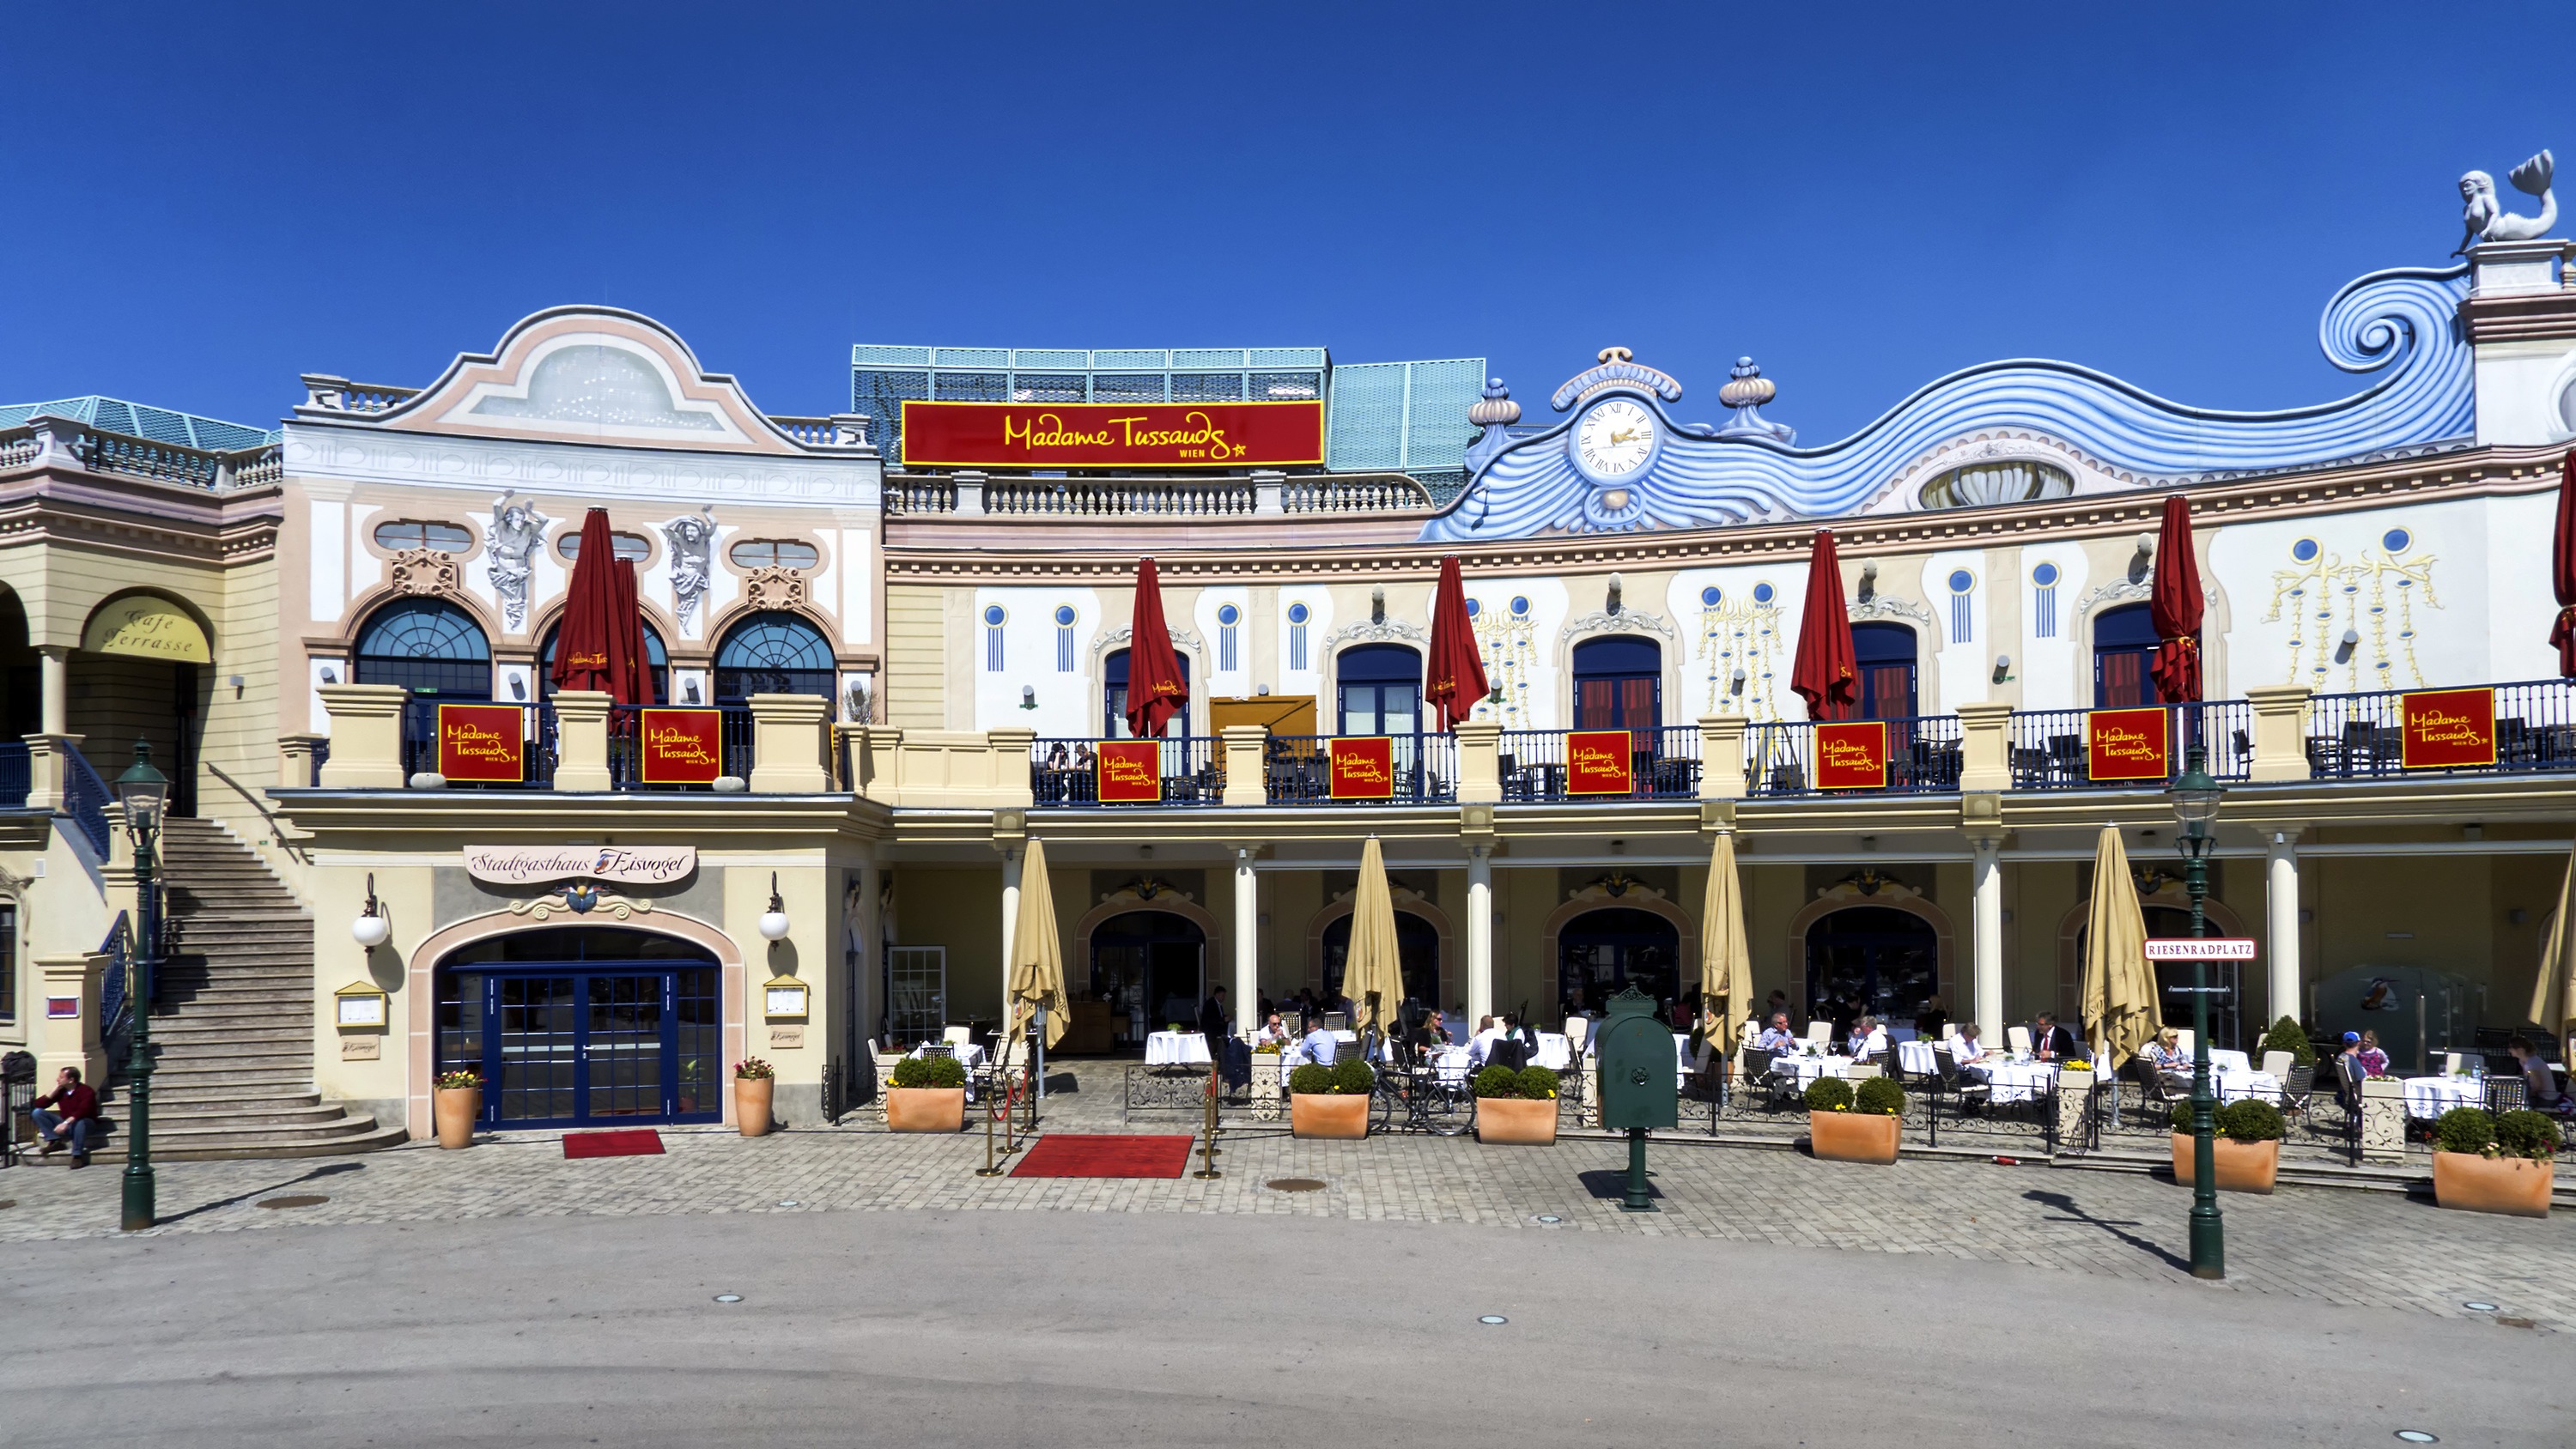
cafe, architecture, people, sky, town, building, palace, city, urban, panorama, travel, plaza, landmark, facade, tourism, austria, outside, clouds, vienna, town square, cities